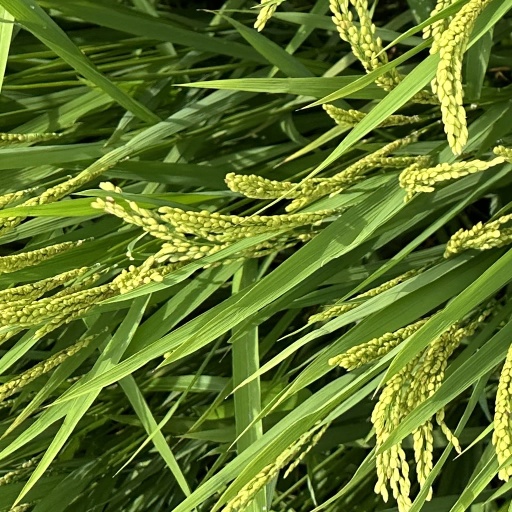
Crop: rice